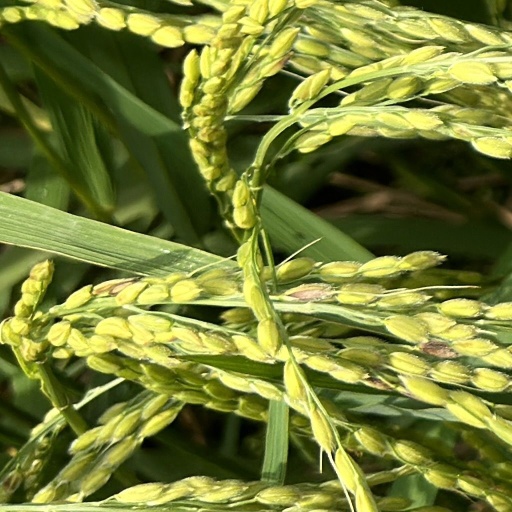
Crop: rice